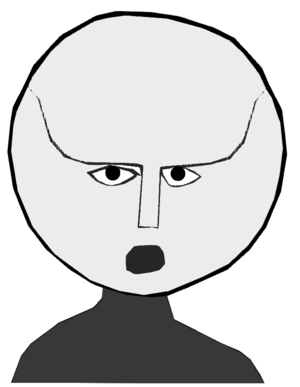
Représentation d'un des humanoïdes qu'aurait vu Maurice Masse dans son champ de lavande, le 1er juillet 1965. Travail inspiré d'un dessin réalisé par Pierre Giroud, paru dans La nouvelle vague des soucoupes volantes (Jean-Claude Bourret), Éditions France-Empire, 1974.